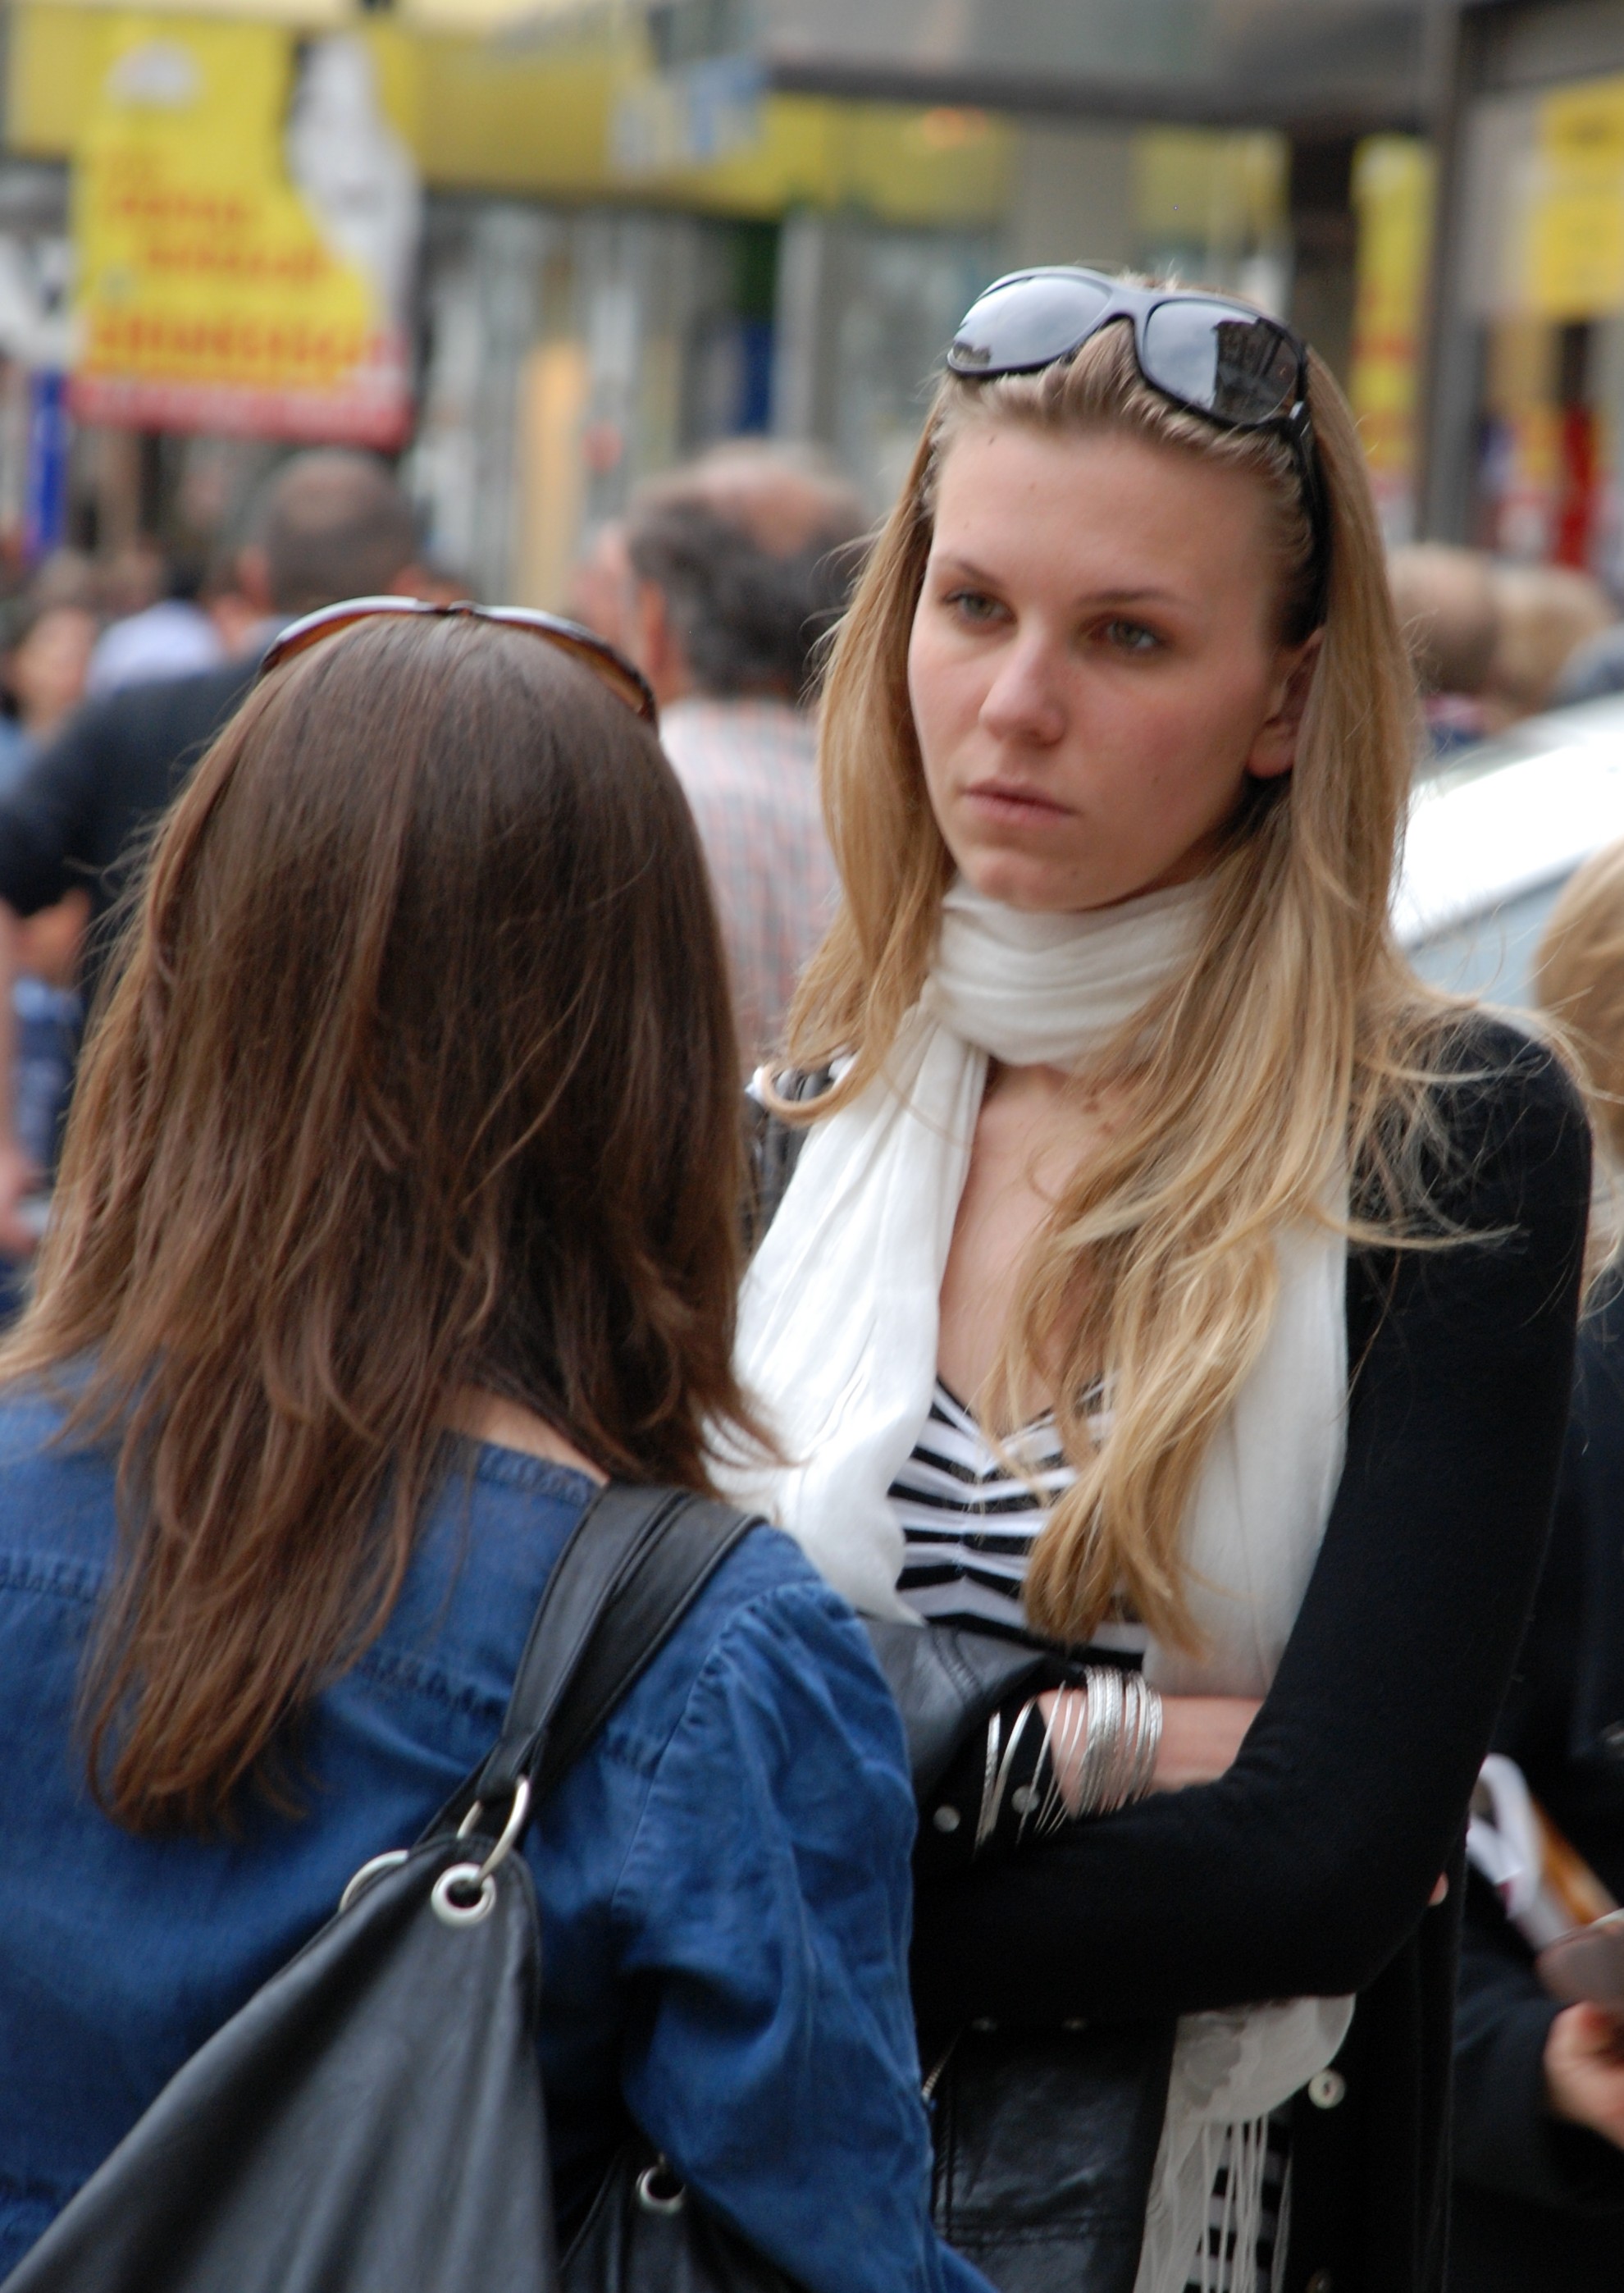
person, people, girl, woman, hair, street, europe, model, fashion, nikon, clothing, lady, hairstyle, austria, candid, girls, cool image, women, vienna, beauty, blond, d80, costume, wien, nikond80, osterreich